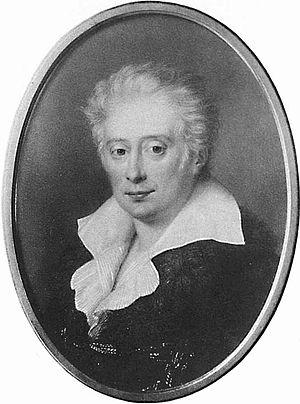
La villa San Donato est un palais construit par Nicolas Demidoff, ambassadeur de Russie, à Polverosa, au nord-ouest de Florence, en Italie, à partir de 1827.